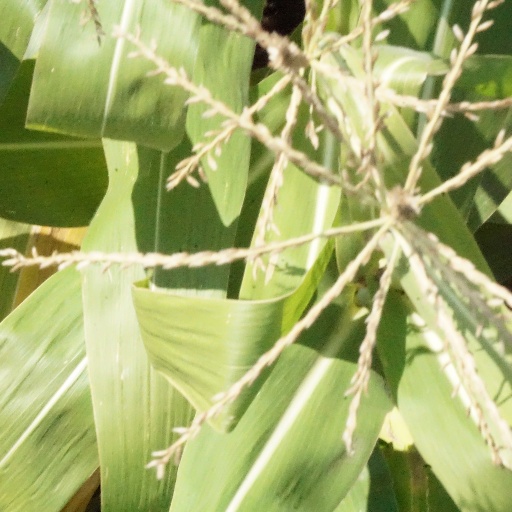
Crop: maize; corn